Tampa, Florida

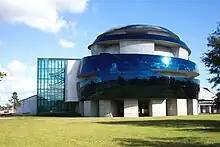
The Museum of Science and Industry

Performing arts companies and organizations which call Tampa home include the Florida Orchestra, Opera Tampa, Jobsite Theater, the Master Chorale of Tampa Bay, the Heralds of Harmony, Stageworks Theatre, Spanish Lyric Theater, Tampa Bay Opera, and the Tampa Bay Symphony.